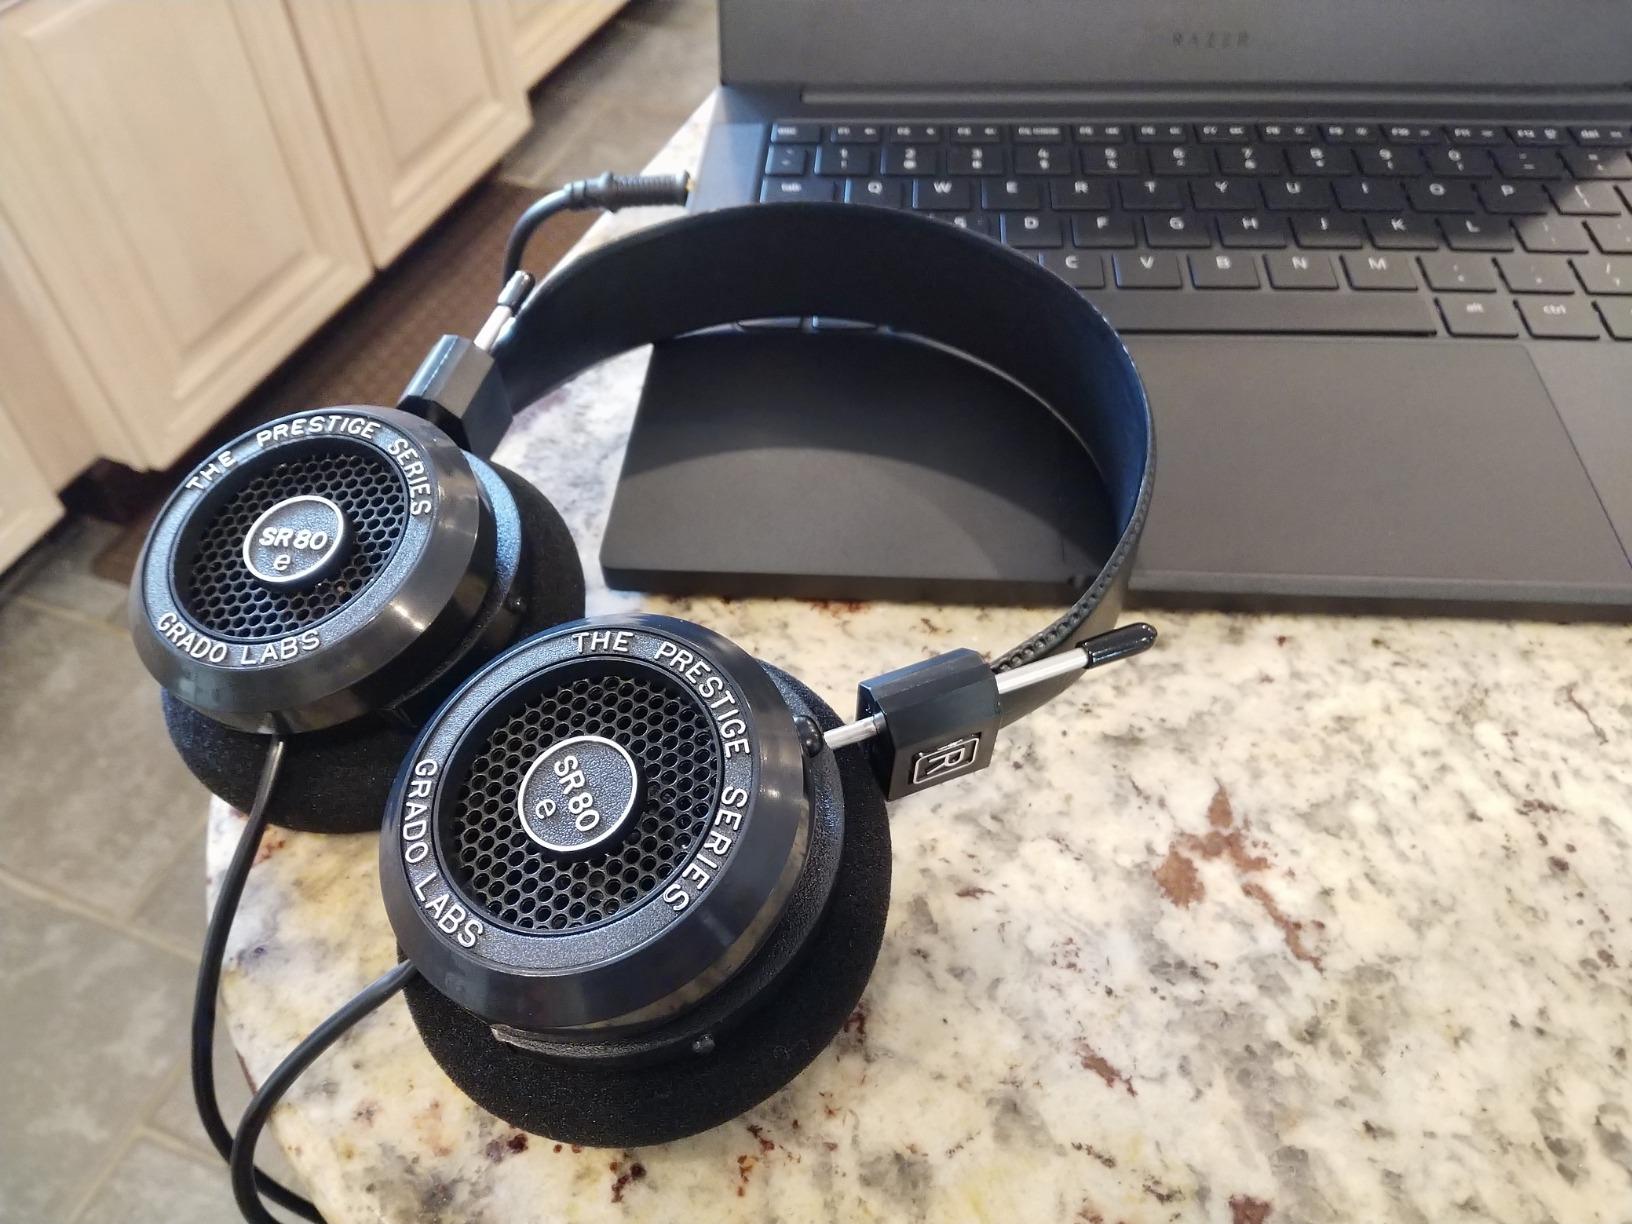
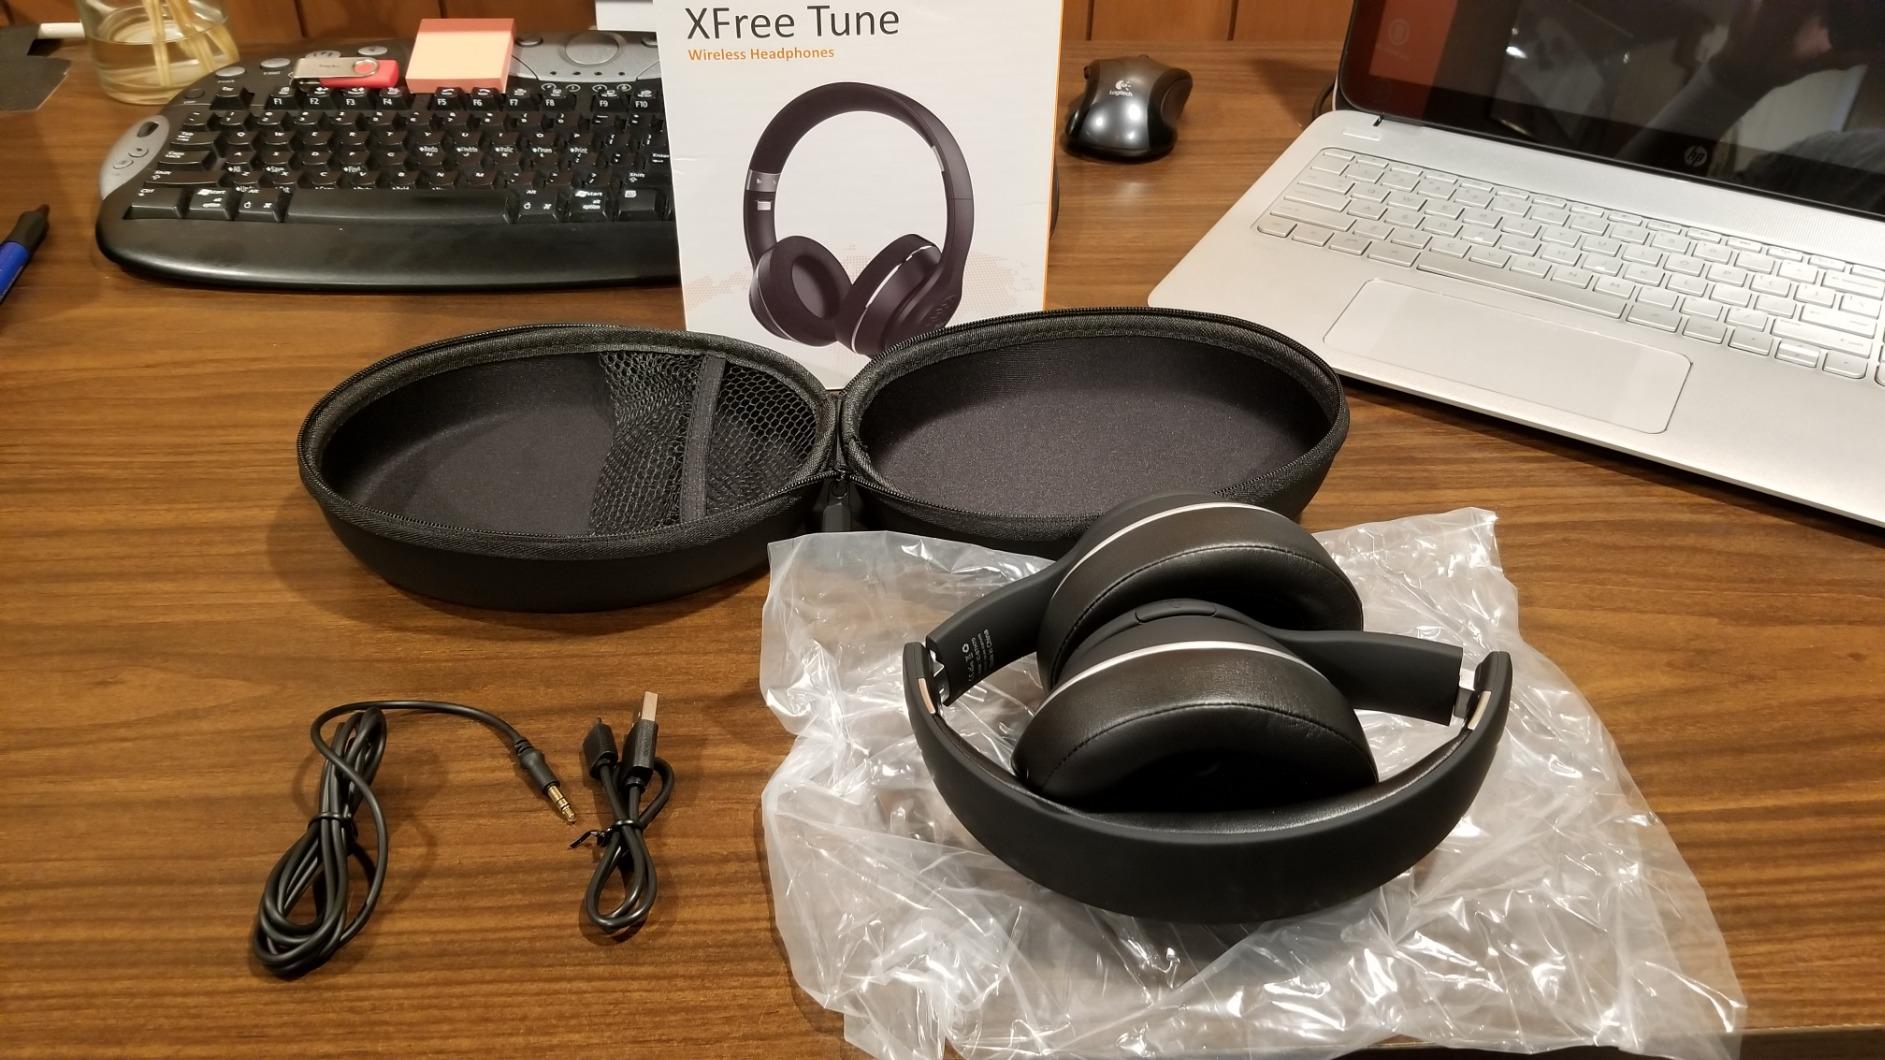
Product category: headphones
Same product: no